Lancaster (UK Parliament constituency)

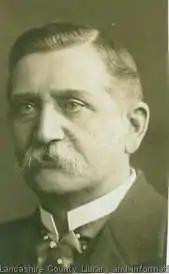
Norval Helme

Another General Election was required to take place before the end of 1915. The political parties had been making preparations for an election to take place and by July 1914, the following candidates had been selected;